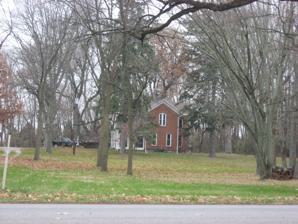
Building: Wertz–Bestle Farm
Country: United States of America
Year built: 1872
United States historic place Wertz–Bestle Farm U.S. National Register of Historic Places The Wertz–Bestle farmhouse, November 2013 Show map of Indiana Show map of the United States Location 51387 Portage Rd., north of South Bend , German Township, St. Joseph County, Indiana Coordinates 41°44′46″N 86°18′00″W / 41.74611°N 86.30000°W / 41.74611; -86.30000 Area 12.7 acres (5.1 ha) Built 1872 ( 1872 ) Architectural style Italianate, Schweitzer barn NRHP reference No. 01000356 Added to NRHP April 12, 2001 Wertz–Bestle Farm is a historic home and farm located in German Township , St. Joseph County, Indiana .  The house was built about 1872, and is a two-story, "T"-plan, Italianate style brick dwelling with a 1 + 1 ⁄ 2 -story kitchen wing. It sits on a fieldstone foundation and has bracketed eaves and segmental arched windows.  Also on the property is the contributing 3 + 1 ⁄ 2 -story, two-level, Schweitzer barn . It was listed on the National Register of Historic Places in 2001. References